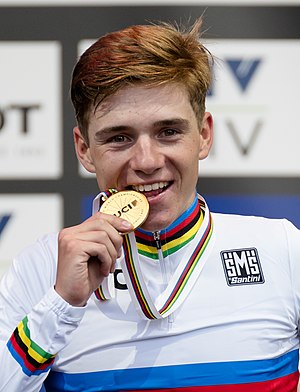
Remco Evenepoel
Evenepoel ved VM i landevejscykling 2018.
Remco Evenepoel er en belgisk cykelrytter, som kører på det professionelle cykelhold Deceuninck-Quick-Step.